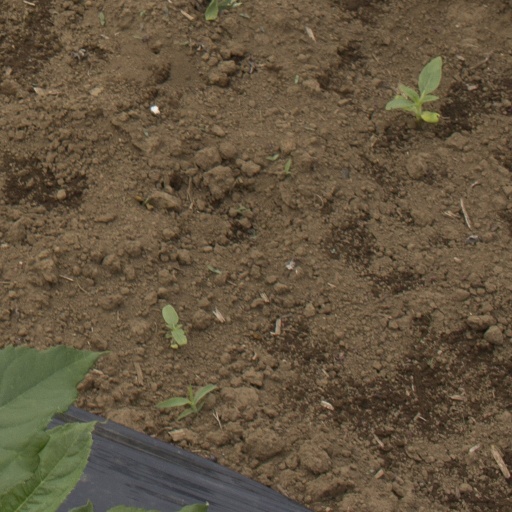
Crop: Jerusalem artichoke